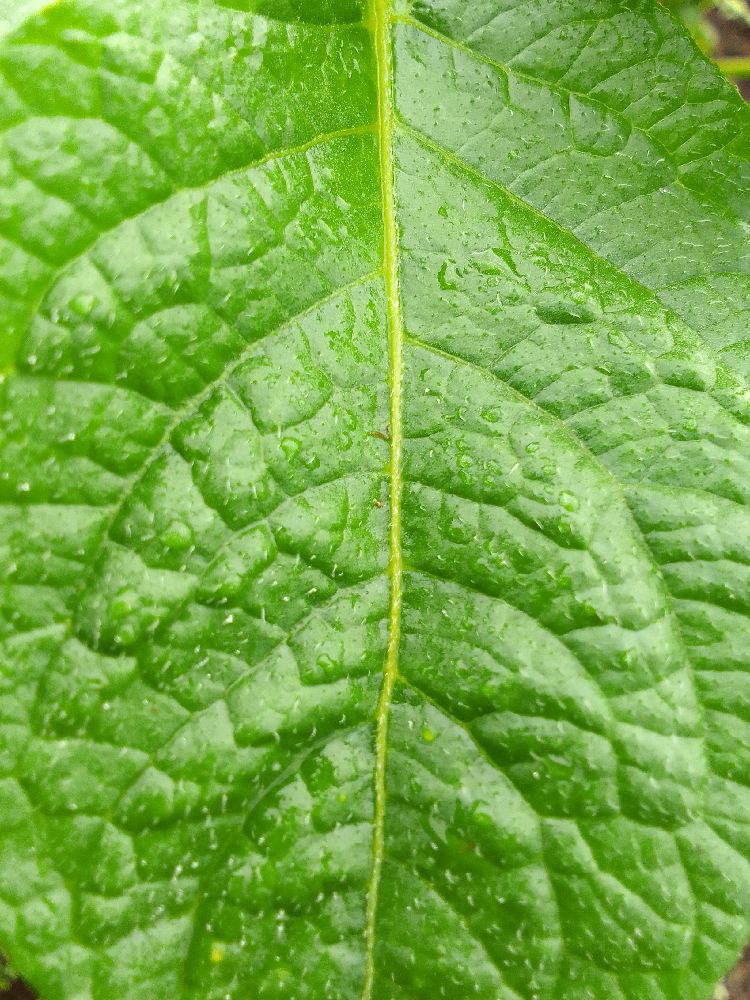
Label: Healthy